Zack Gelof

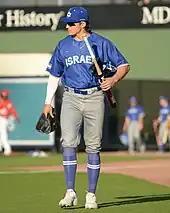
Gelof with Team Israel

Gelof played second base for Team Israel in the 2023 World Baseball Classic, in which Team Israel went 1-3 and was eliminated in group play.